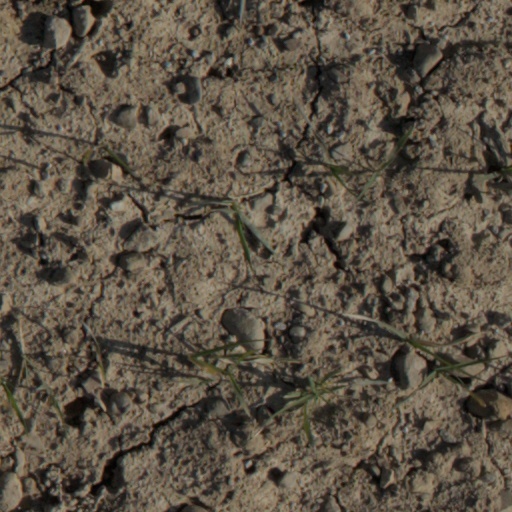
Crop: wheat